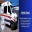
Label: ambulance